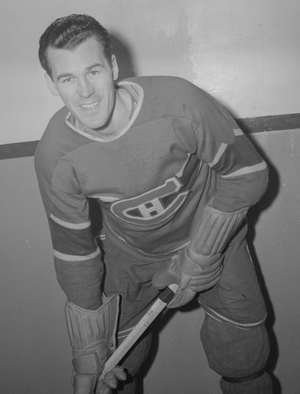
Nous voyons Emile (Butch) Bouchard, joueur de hockey du Canadien de Montréal. Il est sur la glace, appuyé sur son bâton.
Douglas Norman Harvey est un joueur professionnel canadien de hockey sur glace.
Émile Joseph Bouchard dit Butch Bouchard, CM, CQ est un joueur canadien de hockey sur glace qui porte les couleurs de l'équipe des Canadiens de Montréal dans la Ligue nationale de hockey de 1941 à 1956. Bouchard fut capitaine des Canadiens durant huit ans, a gagné quatre Coupes Stanley et a participé à quatre Matchs des étoiles de la LNH. Même s'il a la réputation de faire peu de fautes, il est aussi l'un des joueurs les plus costauds et distribuant les meilleures mises en échec de son époque. Il excelle en tant que défenseur défensif, a des qualités de passeur et est également connu pour son leadership et comme mentor pour les jeunes joueurs. À ses débuts dans la LNH, Bouchard est l'un des joueurs qui apportent du sang neuf dans une franchise des Canadiens affaiblie. Il est intronisé au Temple de la renommée du hockey en 1966.
Jean-Guy Talbot est un défenseur de hockey sur glace ayant joué 1056 matchs en saison régulière dans la Ligue nationale de hockey avec cinq équipes différentes. Il est l'un des douze joueurs de l'organisation des Canadiens de Montréal qui participent à chacune des cinq Coupes Stanley remportées consécutivement par la franchise à la fin des années 1950.
Joseph Henri Maurice Richard, surnommé le Rocket ou encore la Comète, est un joueur de hockey sur glace professionnel québécois. Il est un des joueurs de hockey les plus connus au Canada et dans le monde entier.